Manuel Ganahl

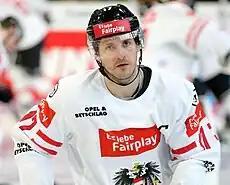
Ganahl in 2023

Manuel Ganahl (born 12 July 1990) is an Austrian professional ice hockey forward currently playing for EC KAC of the ICE Hockey League (ICEHL). Ganahl previously played with Graz 99ers before signing a two-year contract with Klagenfurt as an impending free agent on 23 March 2015.